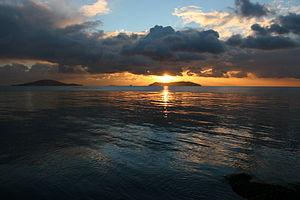
Coucher de soleil à Adalar (""Les îles"" en turc), Istanbul, Turquie. L'île principale dans la photo est Heybeliada."